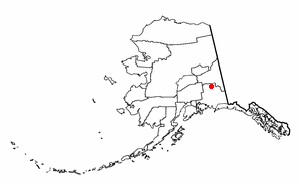
Christochina est une localité d'Alaska aux États-Unis, faisant partie de la Région de recensement de Valdez-Cordova. Elle est située le long de la Copper River, au kilomètre 53 de la route Tok Cut-Off. Sa population était de 93 habitants en 2000.